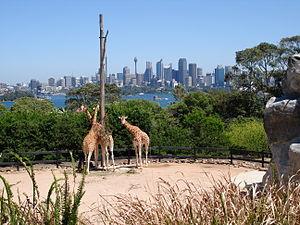
Skyline de Sydney vue du Zoo Taronga.
Le Zoo de Taronga est un parc zoologique australien situé en Nouvelle-Galles du Sud, dans la ville de Sydney.